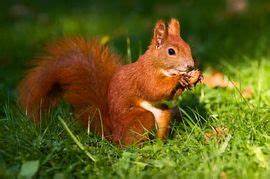
Label: squirrel